Marian Dąbrowski

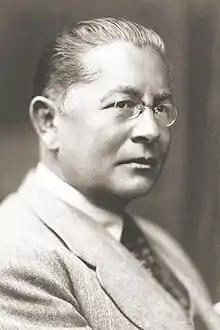

Marian Dąbrowski (27 September 1878 – 27 September 1958) was a Polish journalist, entrepreneur and publisher, the biggest and the most influential press magnate of the Second Polish Republic.